Jāņi cheese

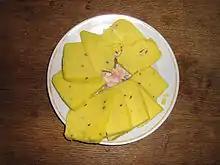
Slices of Jāņi cheese

Jāņi cheese is a Latvian sour milk cheese, traditionally eaten on Jāņi, the Latvian celebration of the summer solstice. Nowadays the cheese has become one of the symbols of Latvian culture.